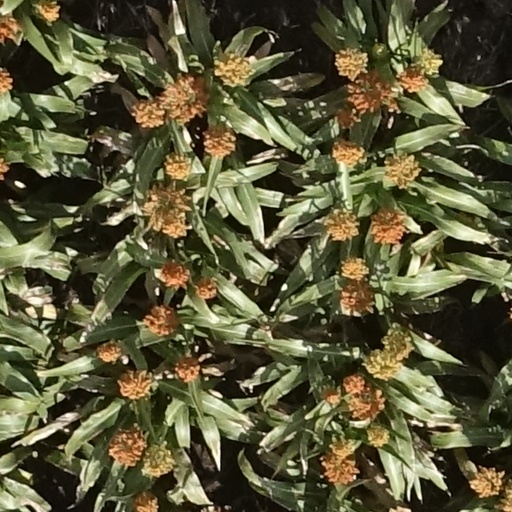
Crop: sorghum